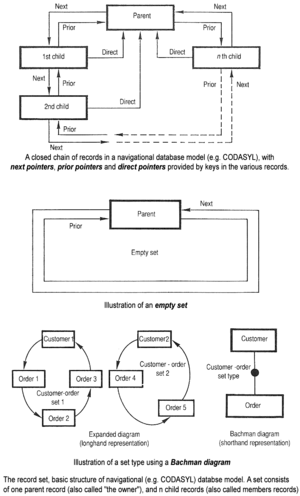
Le CODASYL est l'organisme américain de codification des systèmes de bases de données. Il a publié en 1959 les spécifications du langage COBOL. Par la suite, ses travaux entre 1974 et 1981 ont donné naissance au modèle navigationnel de SGBD.